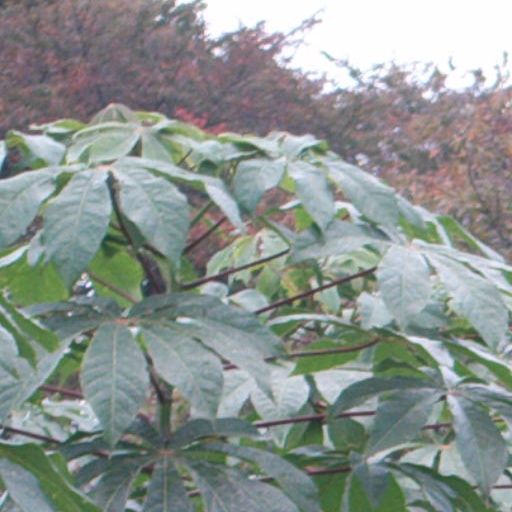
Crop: cassava